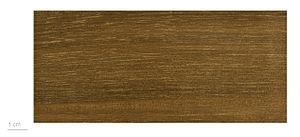
Le balata ou balata franc est un arbre de la famille des Sapotaceae originaire des forêts tropicales d'Amérique, en particulier du Plateau des Guyanes. Il peut atteindre jusqu'à 45 mètres de hauteur. Les feuilles mesurent de 10 à 20 cm de long.D'après les inventaires réalisée jusqu'à présent en Guyane, le volume brut des arbres de plus de 40 cm de diamètre se situe aux environs de 3 m3; à l'hectare, ce qui permet la constitution de lots importants.